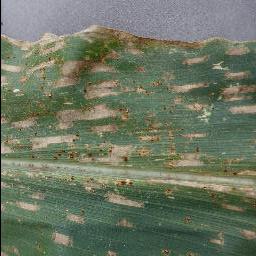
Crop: corn
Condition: (maize)_cercospora_spot_gray_spot